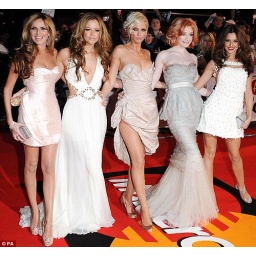
girls aloud in white